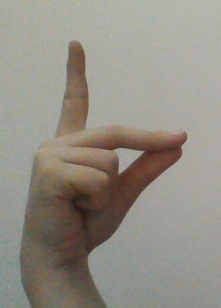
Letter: ta